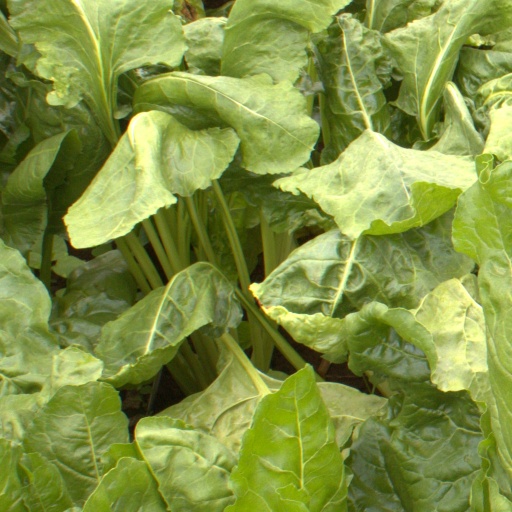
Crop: sugar beet